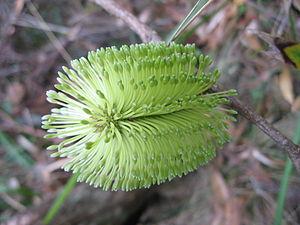
Banksia integrifolia subsp. monticola, désignée localement White Mountain Banksia, est une sous-espèce de Banksia integrifolia. Décrite en 1994, on la trouve dans les Montagnes bleues dans le nord des Nouvelle-Galles du Sud. Elles contiennent les plus grands arbres enregistrés du genre Banksia.
La taxonomie de Banksia integrifolia a une histoire longue et complexe, résultant d'une confusion provoquée par la grande variabilité de l'espèce, sa ressemblance avec des espèces voisines, l'existence d'hybrides entre Banksia integrifolia et des espèces apparentées et des premières tentatives de classification des espèces fondées seulement sur des spécimens de plantes desséchées. Elle est maintenant largement stabilisée, l'espèce étant rangée dans Banksia ser. Salicinae et subdivisée en trois sous-espèces : Banksia integrifolia subsp. integrifolia, Banksia integrifolia subsp. compar et Banksia integrifolia subsp. monticola. Les seuls points de débat qui subsistent concernent les relations entre Banksia integrifolia et plusieurs espèces proches parentes de la série des Salicinae.
Banksia integrifolia est une espèce d'arbres qui croît le long de la côte est de l'Australie. C'est l'une des plus répandues parmi les espèces de Banksia. On la rencontre dans les États de Victoria et du Queensland dans une grande variété d'habitats, depuis les dunes côtières jusqu'aux montagnes. Elle est très variable dans sa morphologie, mais se présente le plus souvent comme un arbre pouvant atteindre 25 mètres de haut. Ses feuilles sont vert sombre dessus et blanc argenté dessous, contraste qui peut être spectaculaire par temps venteux.